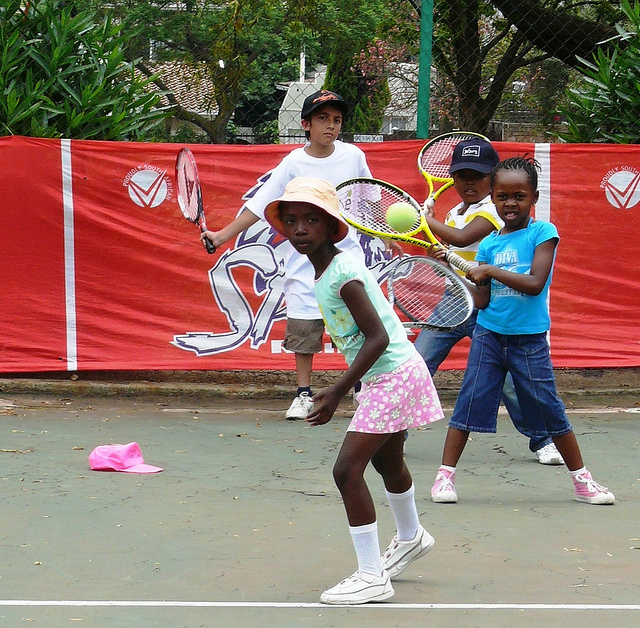
cô bé áo xanh đang chuẩn bị đánh quả bóng tennis